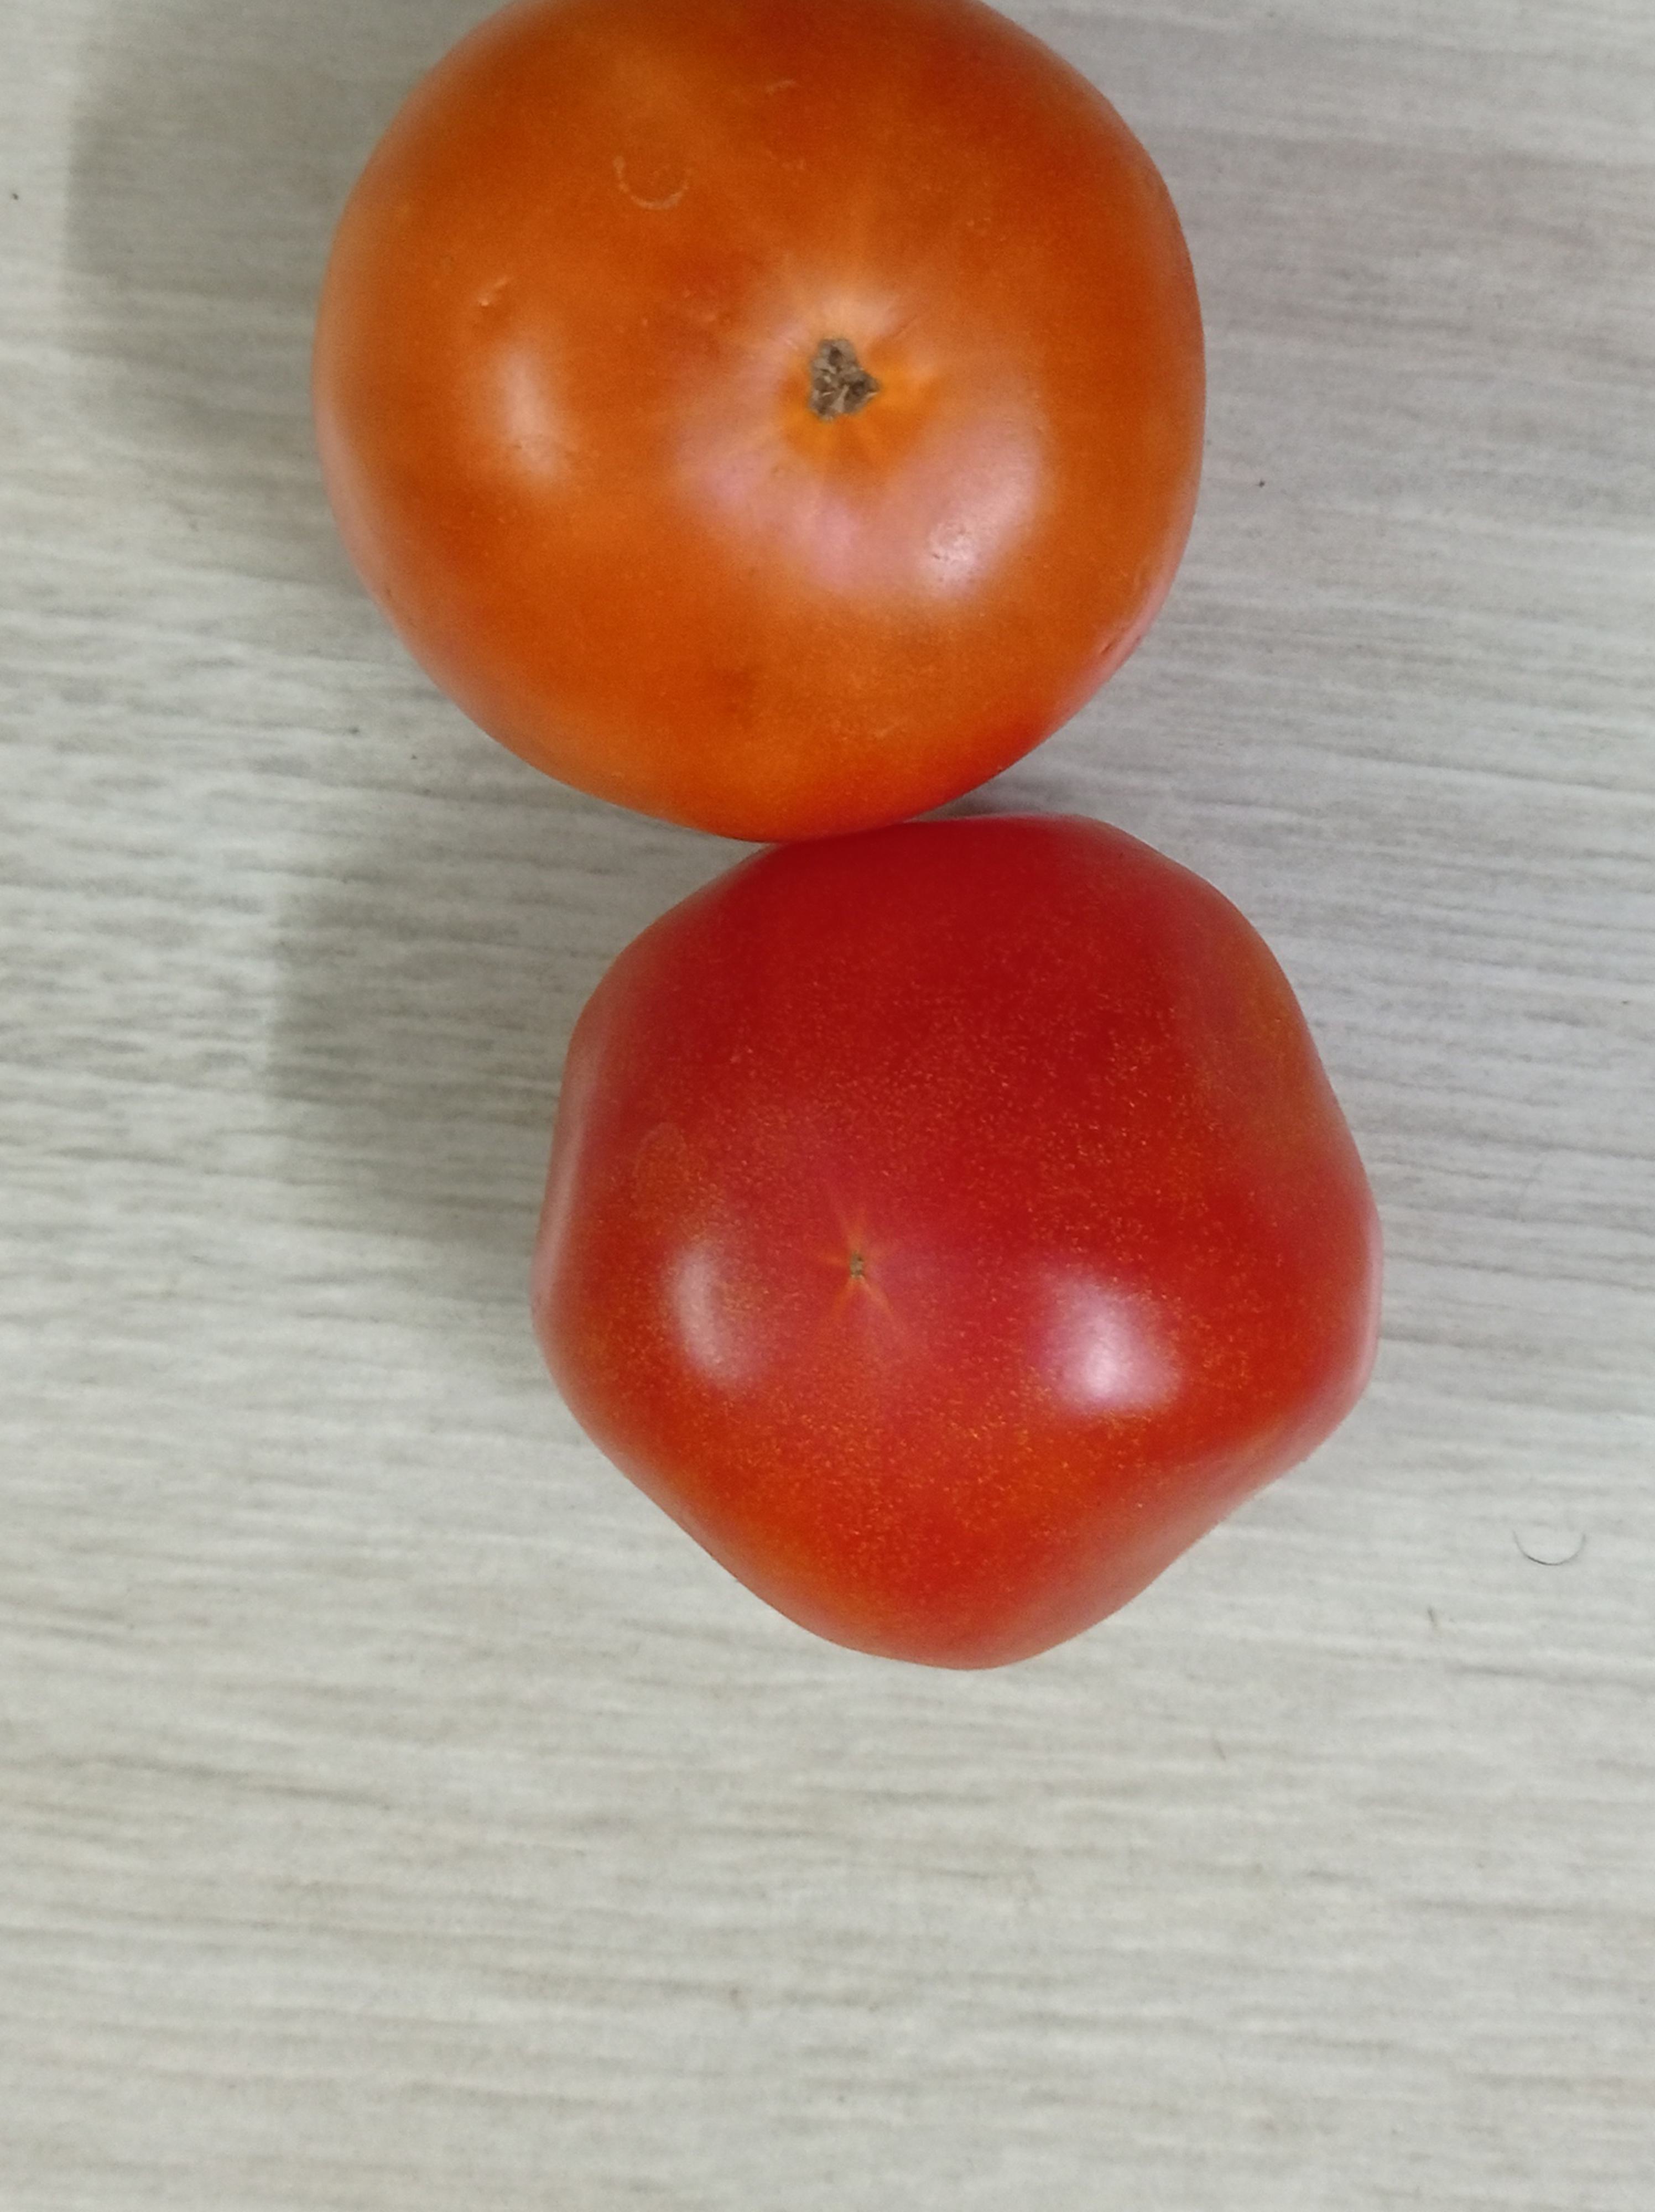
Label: Fresh